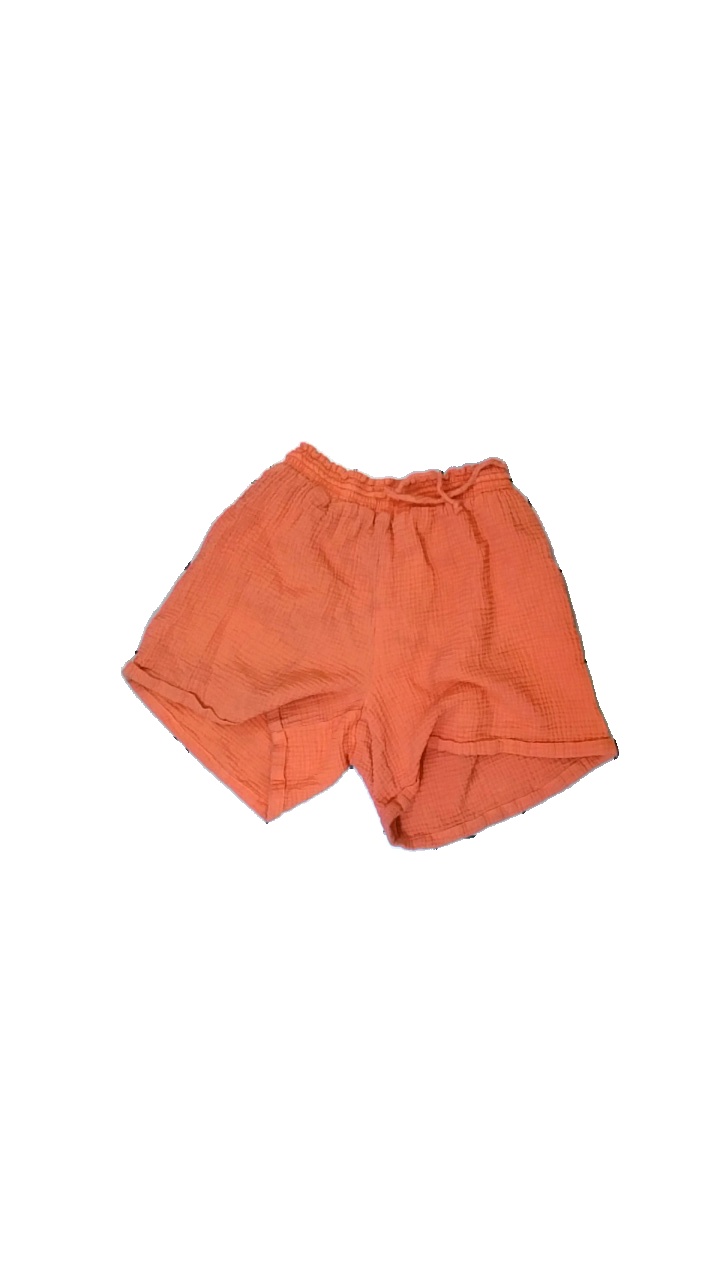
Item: Shorts (Ladies)
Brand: Mazing
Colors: Orange
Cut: Loose
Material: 100% cotton
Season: All
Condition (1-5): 3
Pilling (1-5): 3
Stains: Major
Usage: Recycle
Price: <50